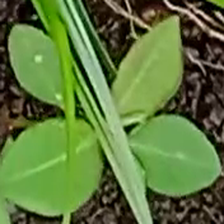
Weed species: Moti_dudhi(Euphorbia_geneculata_L)